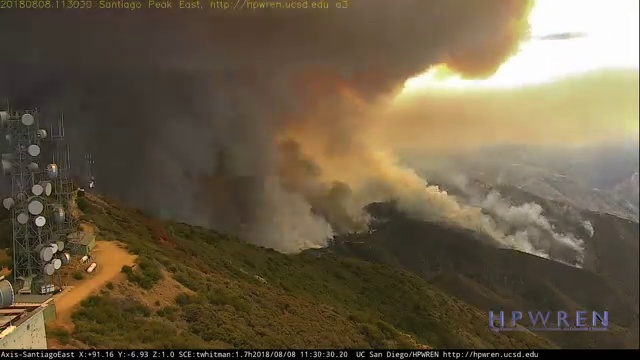
Fire: no
Smoke: yes